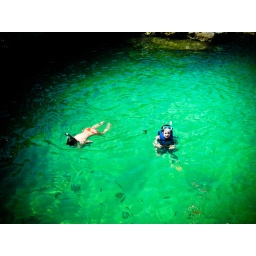
you can see the fish in the water here.